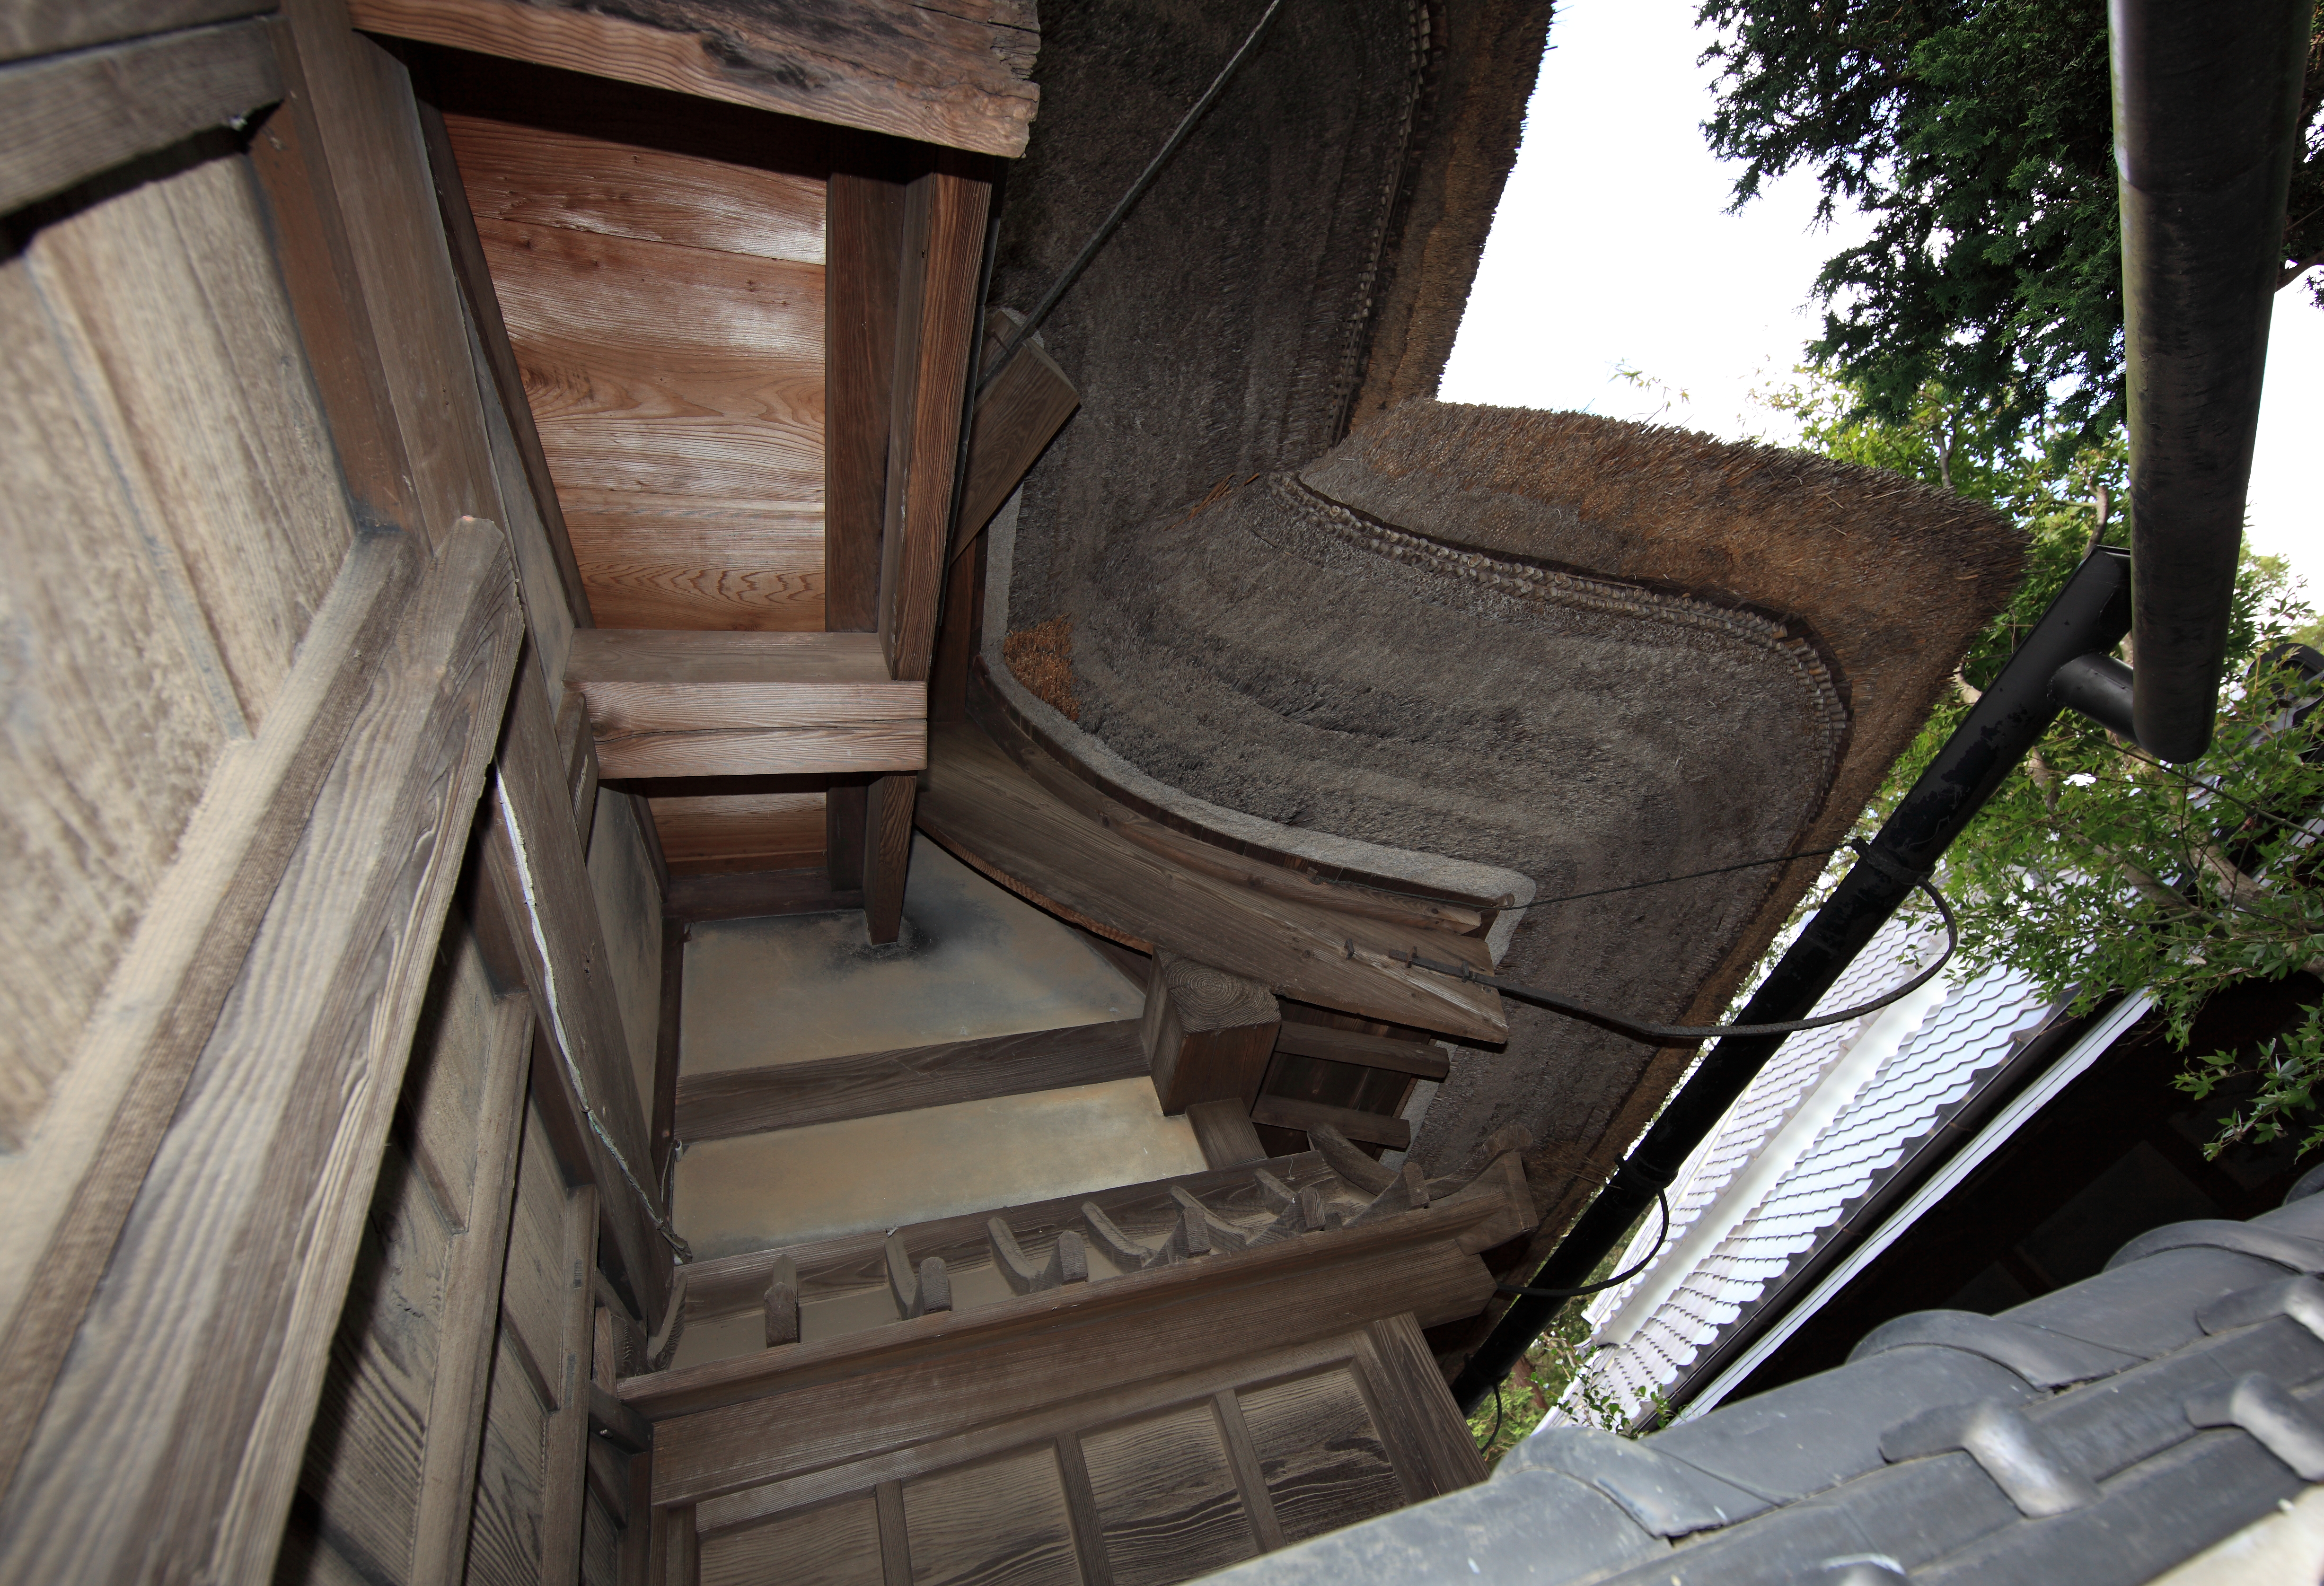
wood, house, roof, home, high, cottage, ancient, exterior, furniture, design, japanese, stairs, 5d, style, hires, markii, traditional, hi, res, resolution, chiba, kashiwa, yoshidafamily, outdoor structure